André Abellon

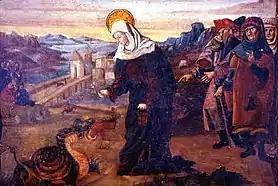
Abellon's painting of Saint Martha and the dragon, or Tarasque (c. 1430).

His beatification was approved on 19 August 1902 after Pope Leo XIII signed a decree that recognized the late priest's longstanding and popular "cultus" - or veneration - which acted as a prerequisite for beatification for older causes of sainthood.